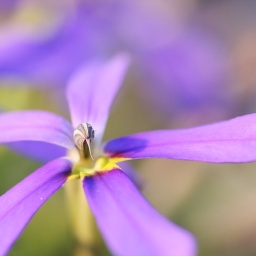
A bird in the flower